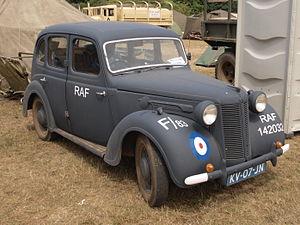
L'Austin 10 est une automobile construite par Austin entre 1932 et 1947. Lancée le 19 avril 1932 et fut le modèle Austin le plus vendu durant les années trente, dont la production continua, avec de sérieuses améliorations, jusqu'en 1947. Elle se situait entre le modèle "baby" Austin Seven introduit en 1922 et leurs Austin Twelve qui furent améliorées en 1931.